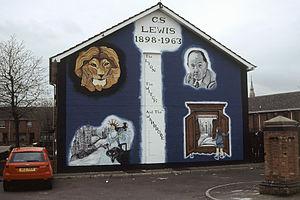
Les peintures murales d’Irlande du Nord sont un mode d'expression des différentes communautés de la province nord-irlandaise, aussi bien protestante que catholique. Elles abordent des thèmes en lien avec l'histoire et la vie politique, peuvent faire référence à des événements emblématiques des communautés. Elles font partie intégrante de la culture nord-irlandaise.